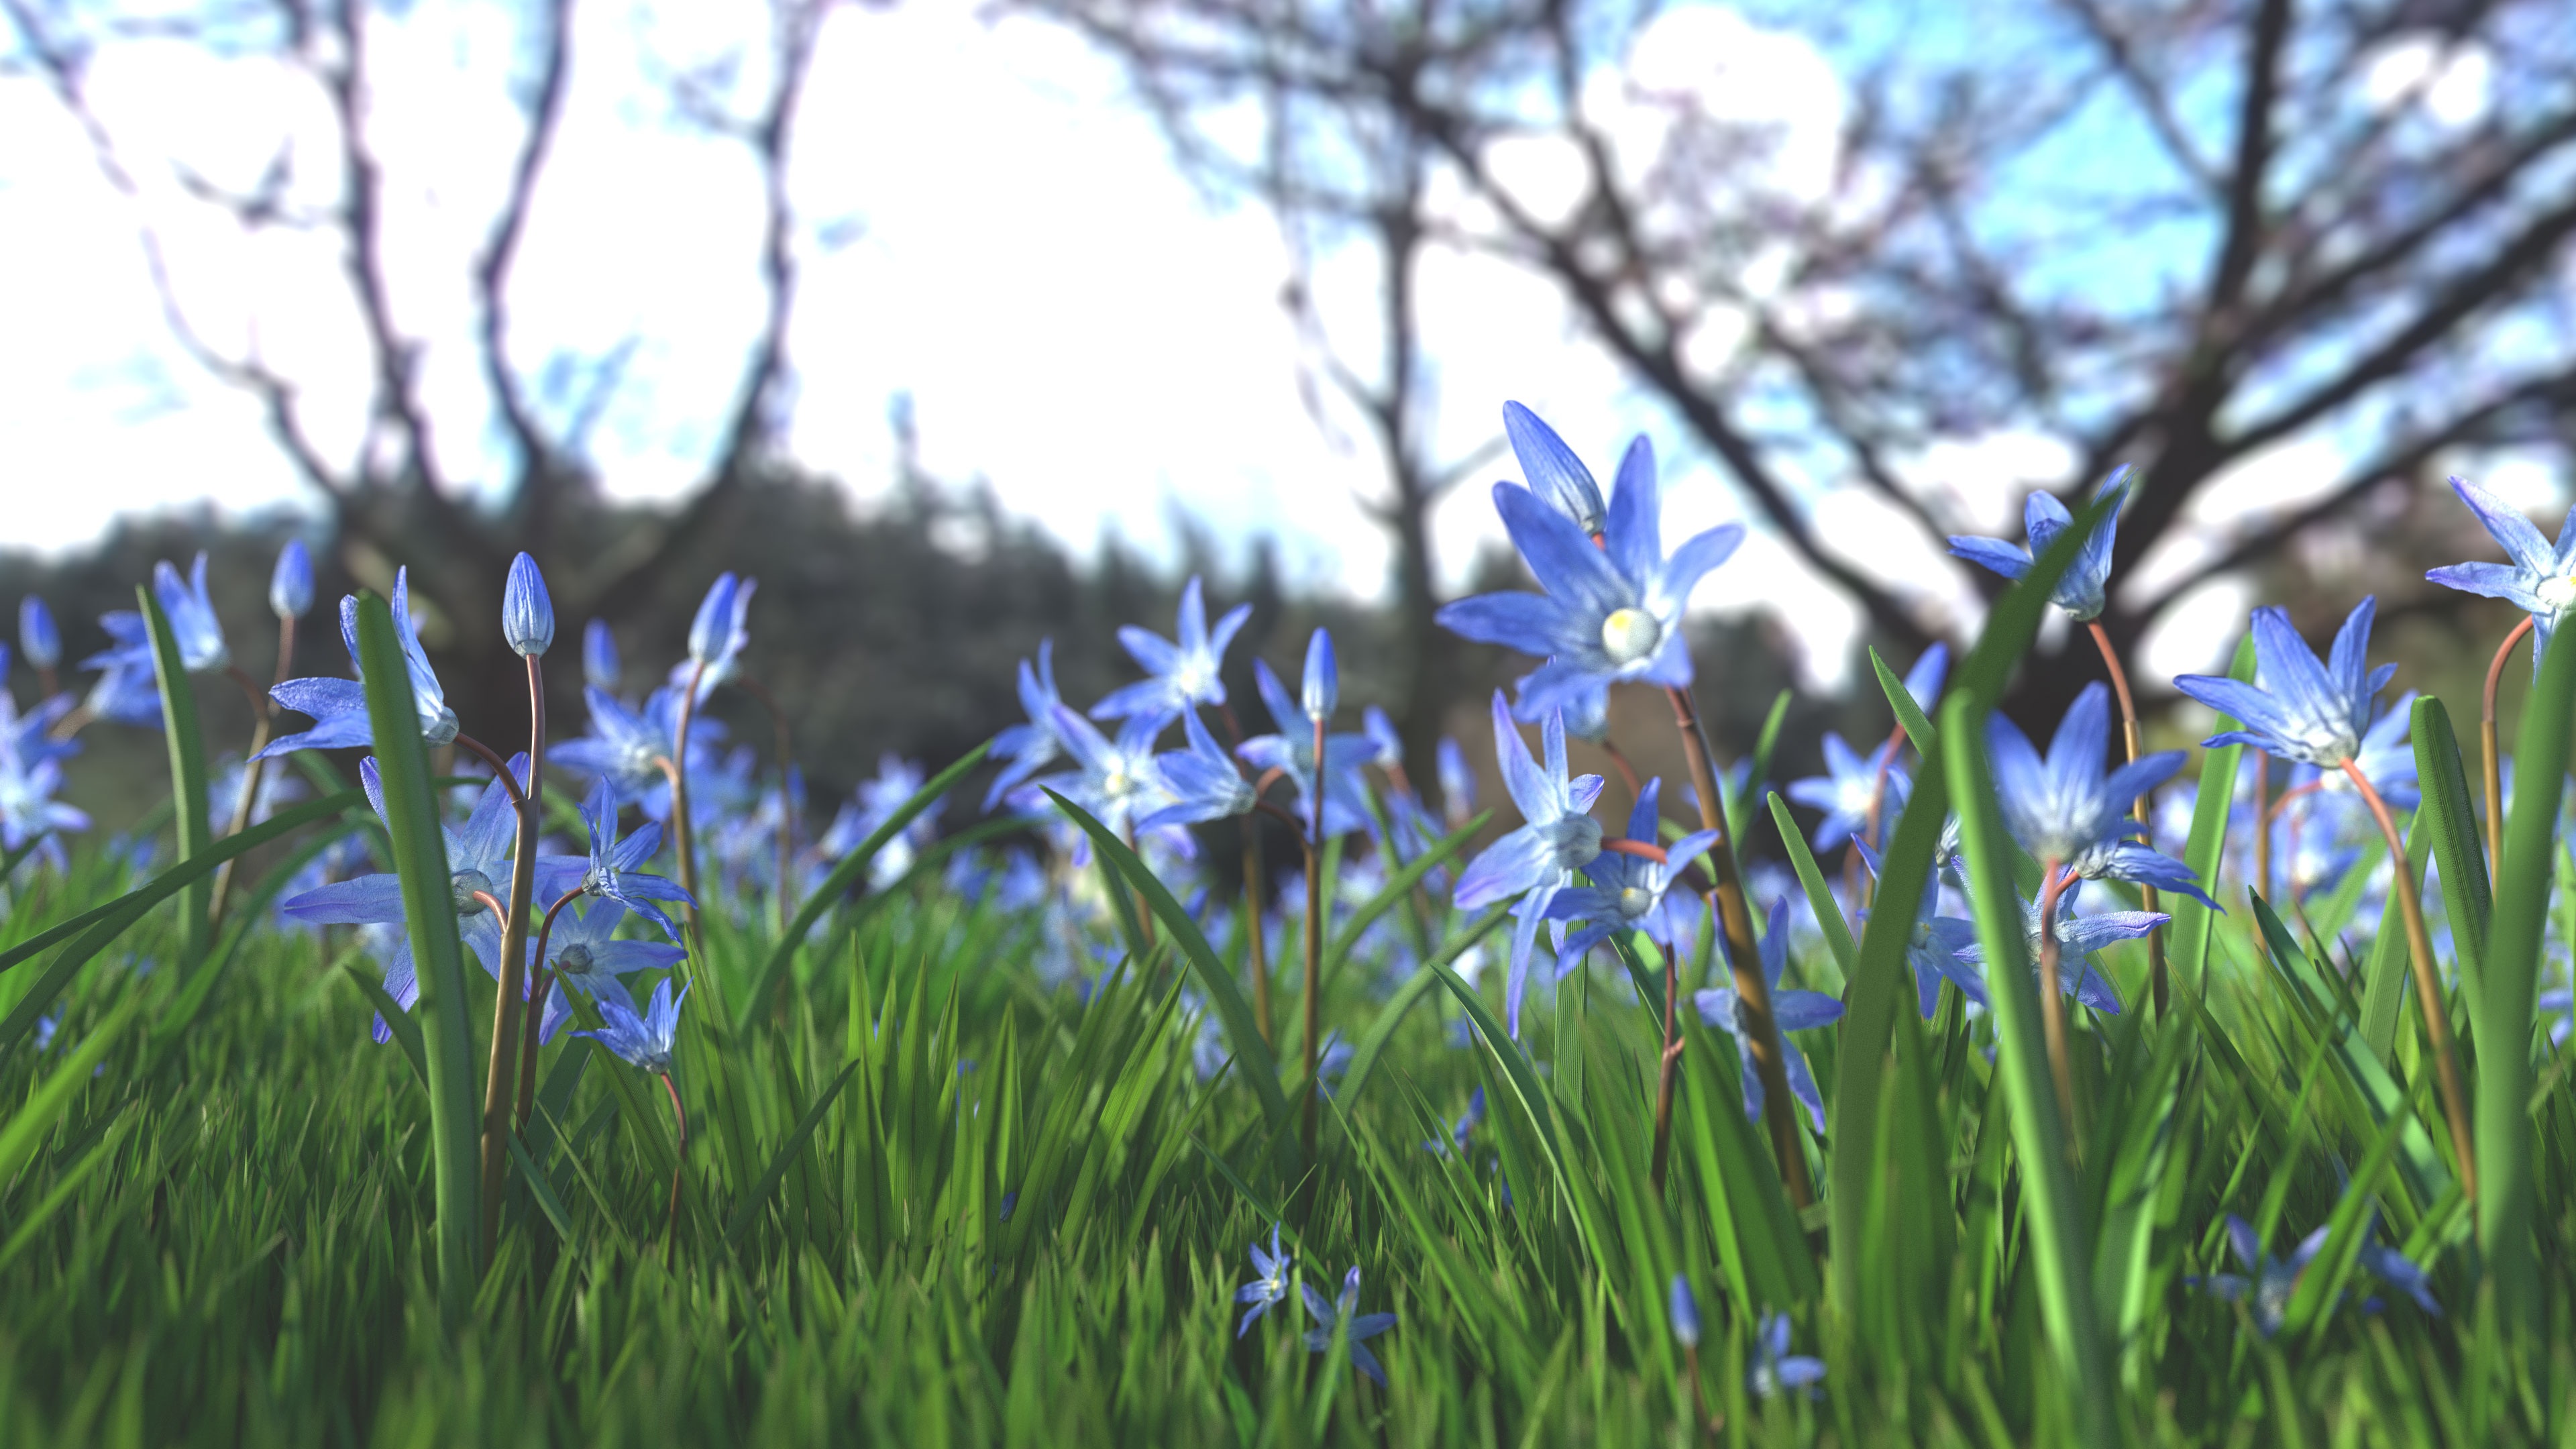
nature, grass, plant, field, lawn, meadow, prairie, sunlight, flower, botany, blue, flora, blue flower, wildflower, grassland, habitat, flowering plant, natural environment, grass family, land plant